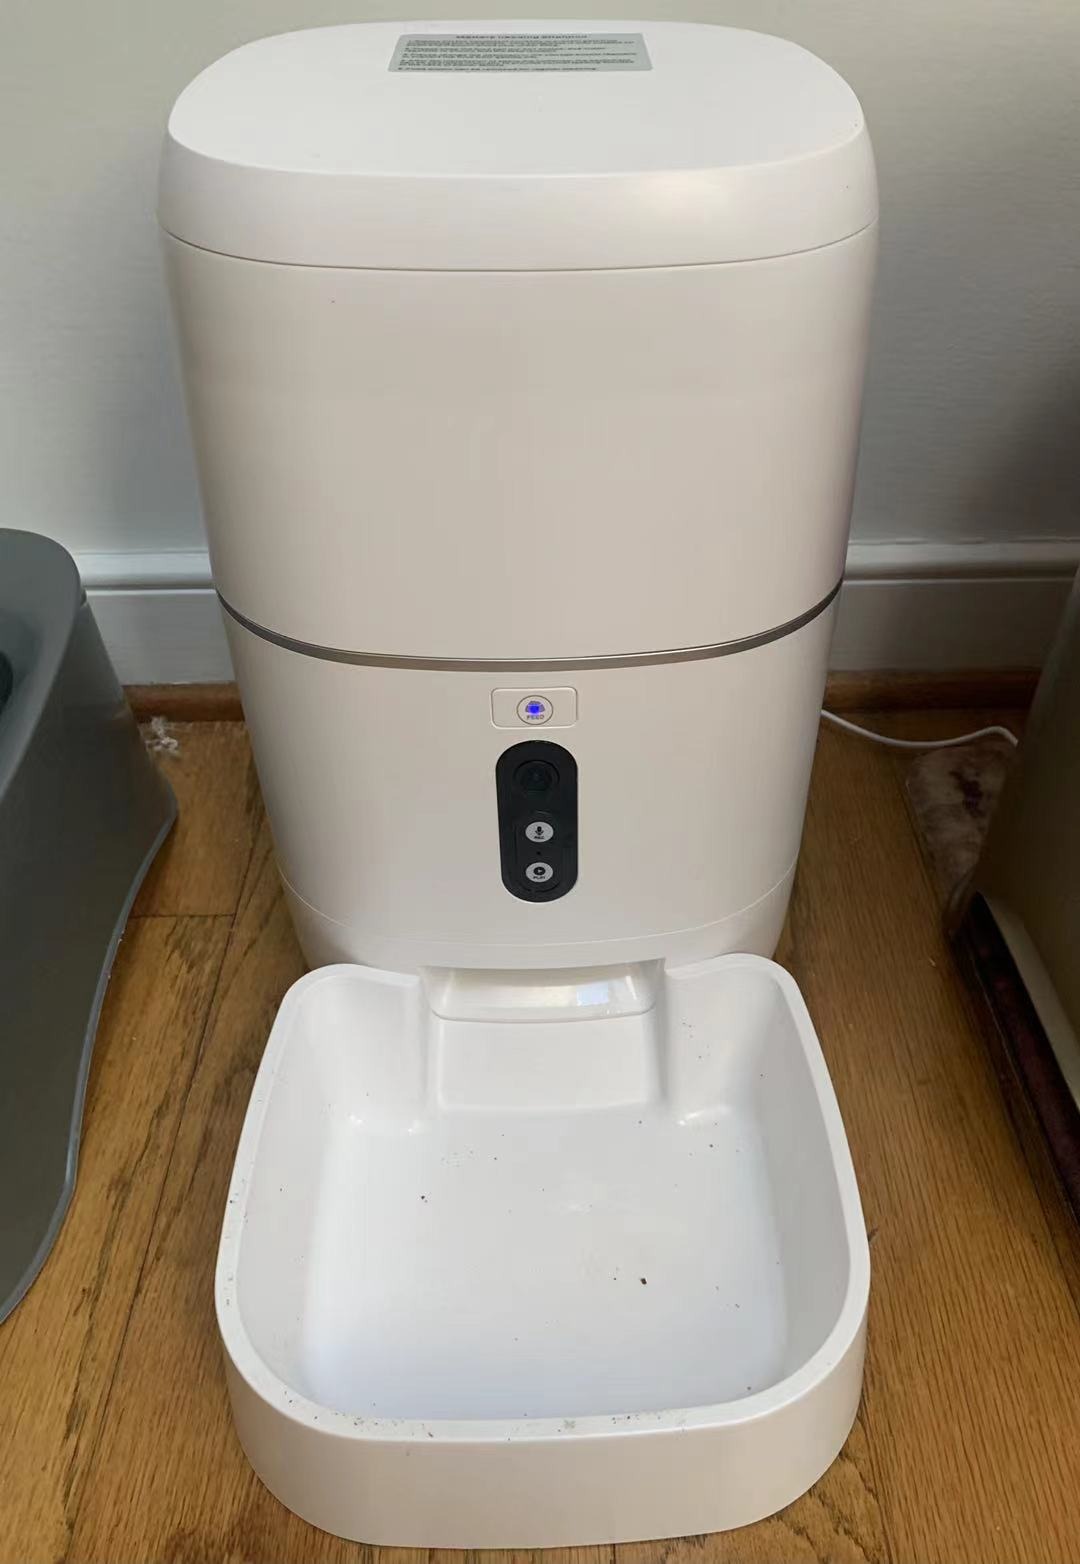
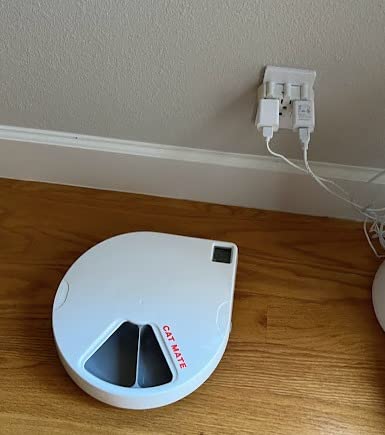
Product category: items_feeder
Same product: no